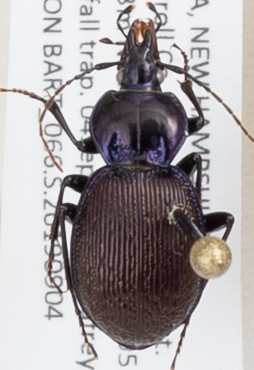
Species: Sphaeroderus stenostomus lecontei
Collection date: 2019-09-04
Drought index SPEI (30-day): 0.27
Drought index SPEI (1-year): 0.966
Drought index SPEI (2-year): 0.732